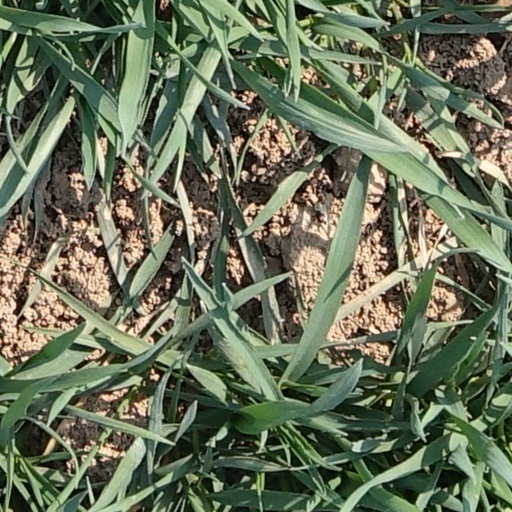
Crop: wheat